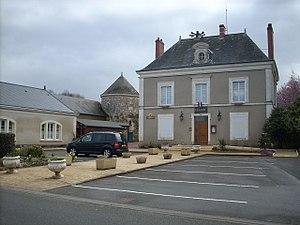
MAIRIE DE VERNEIL-LE-CHÉTIF (SARTHE)
Verneil-le-Chétif est une commune française, située dans le département de la Sarthe en région Pays de la Loire, peuplée de 613 habitants.